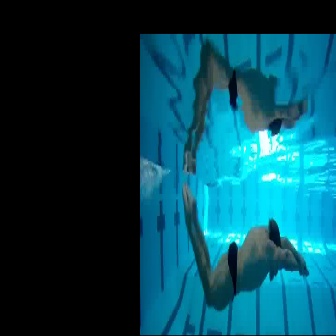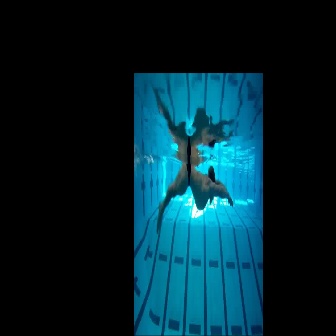
  Please identify the target specified by the bounding box [181,181,309,309] in the first image and locate it in the second image. Return the coordinates in [x_min,y_min,x_max,y_max] format.
Answer: [156,156,233,233]